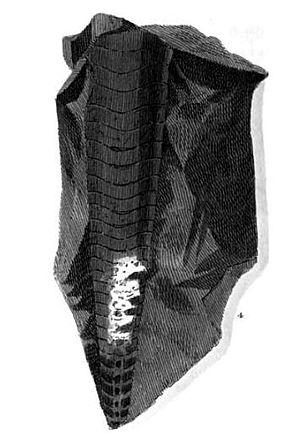
Le noir d'Ashford, ou marbre noir d'Ashford, est un calcaire sombre, couleur café brûlé, issu de mines situées près d'Ashford-in-the-Water, dans le Derbyshire, en Angleterre. Il présente, une fois taillé, travaillé au tour et poli, une surface d'un noir brillant hautement décorative. Le noir d'Ashford est une roche sédimentaire à grain très fin et non un marbre au sens géologique du terme. Il peut être taillé et incrusté dans d'autres pierres et minéraux décoratifs, à l'aide d'une technique dite pietra dura. Le musée de Derby possède un schéma d'Ecton Hill fait de marbre noir d'Ashford et d'autres minéraux.
William Martin est un naturaliste et paléontologue anglais qui défendit l'utilisation scientifique des fossiles comme preuves dans l'étude de l'histoire naturelle. Il publia les premières images de fossiles en couleur et la première étude scientifique de fossiles écrite en anglais.